Lyme Park

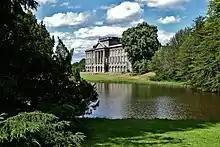
Exterior and the lake

The house is surrounded by formal gardens of in a deer park of about , which are listed at Grade II* in the National Register of Historic Parks and Gardens. In the gardens and deer park are a number of structures.